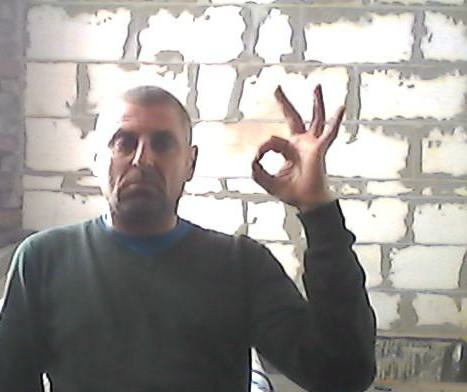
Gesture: ok